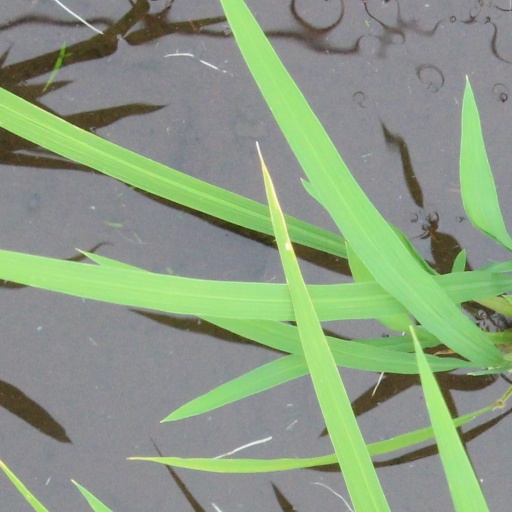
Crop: rice